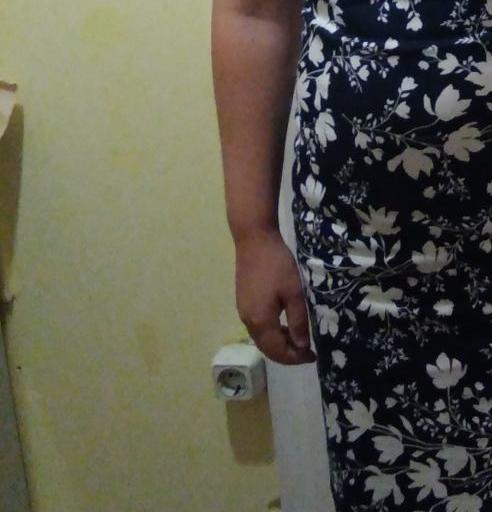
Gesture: no_gesture